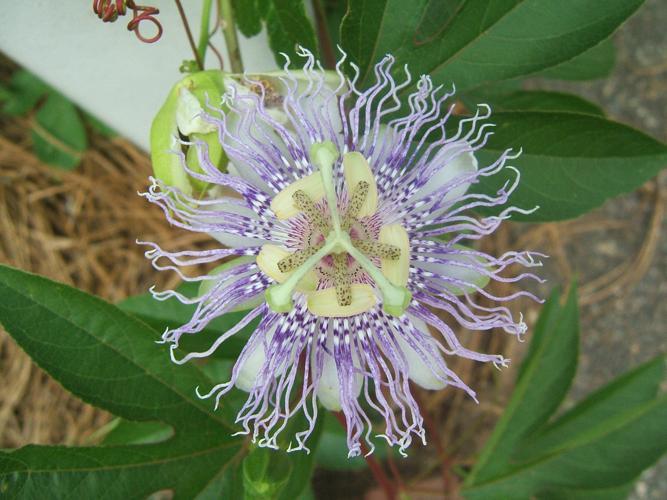
Label: passion flower